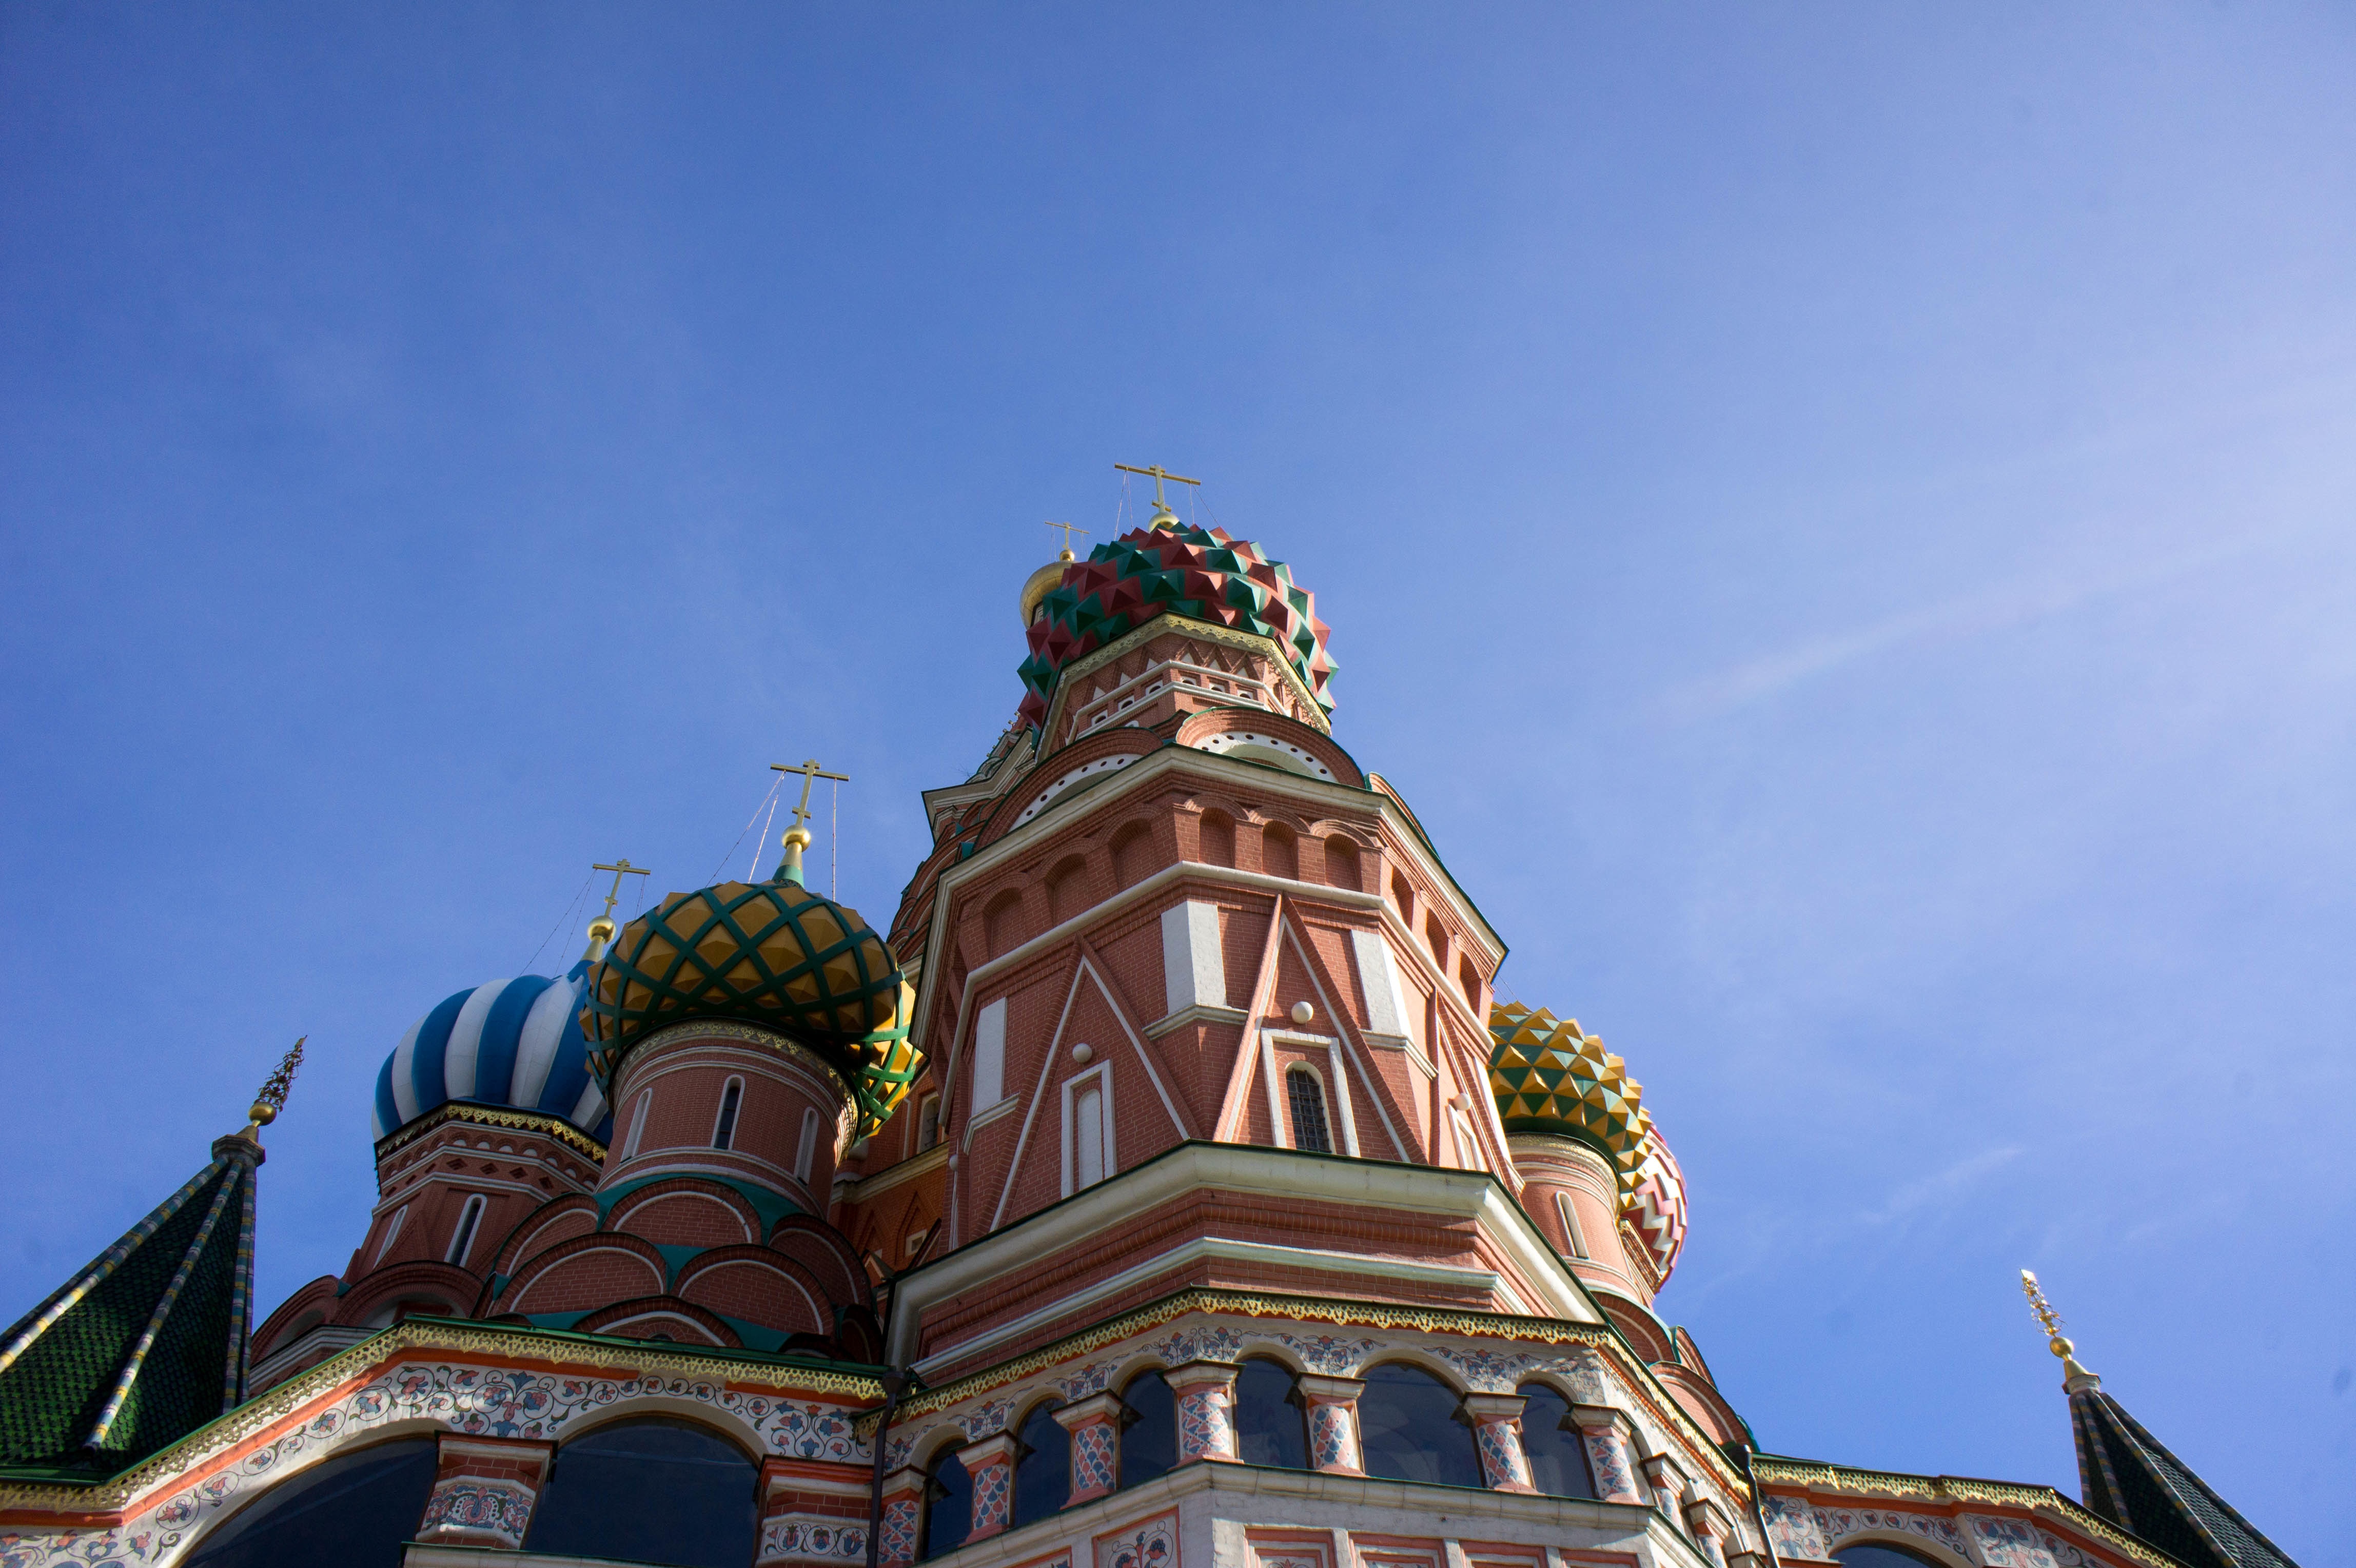
sky, landmark, building, place of worship, tourism, temple, tower, dome, wat